The Book of Being

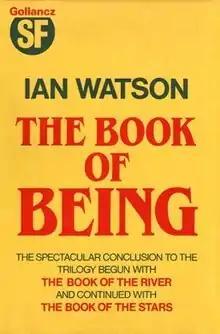
First edition (publ. Gollancz)

The Book of Being is a novel by Ian Watson published in 1985.